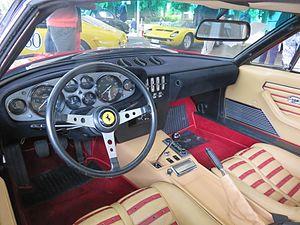
Concorso d'eleganza Villa d'Este 2015, Ferrari 365 GTB/4 Daytona Berlineta by Scagliatti 1973, mise aux enchères à 728 000 €
La Ferrari 365 Daytona est une voiture de sport de grand tourisme, du constructeur automobile italien Ferrari. Produite en série en deux versions entre 1968 et 1973 : berline coupé 365 GTB/4, et cabriolet spider 365 GTS/4, elle entre dans la légende en étant la Voiture de sport la plus puissante et rapide au monde de son époque, en concurrence avec la Lamborghini Miura.